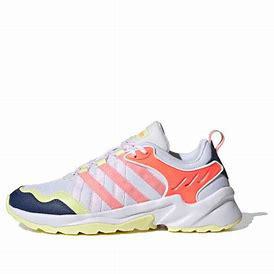
Brand: adidas
Model: neo Adidas NEO 20 20 FX